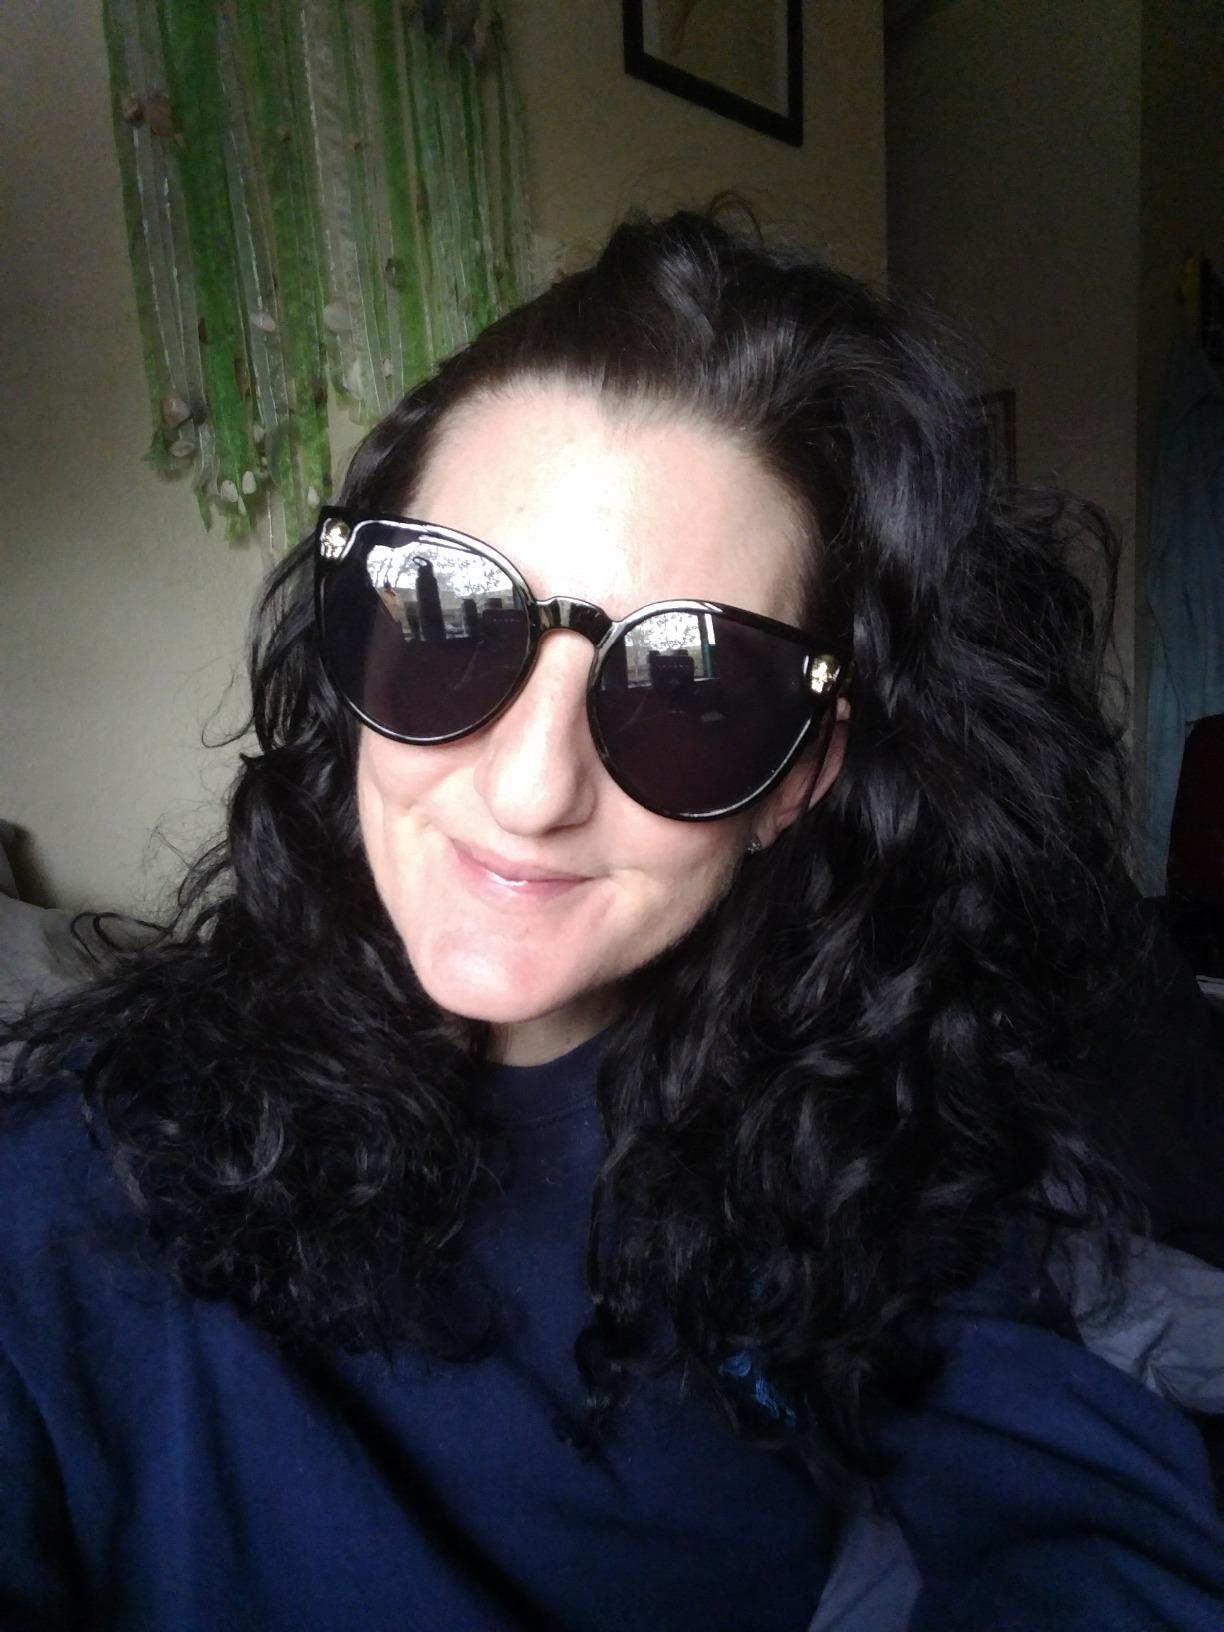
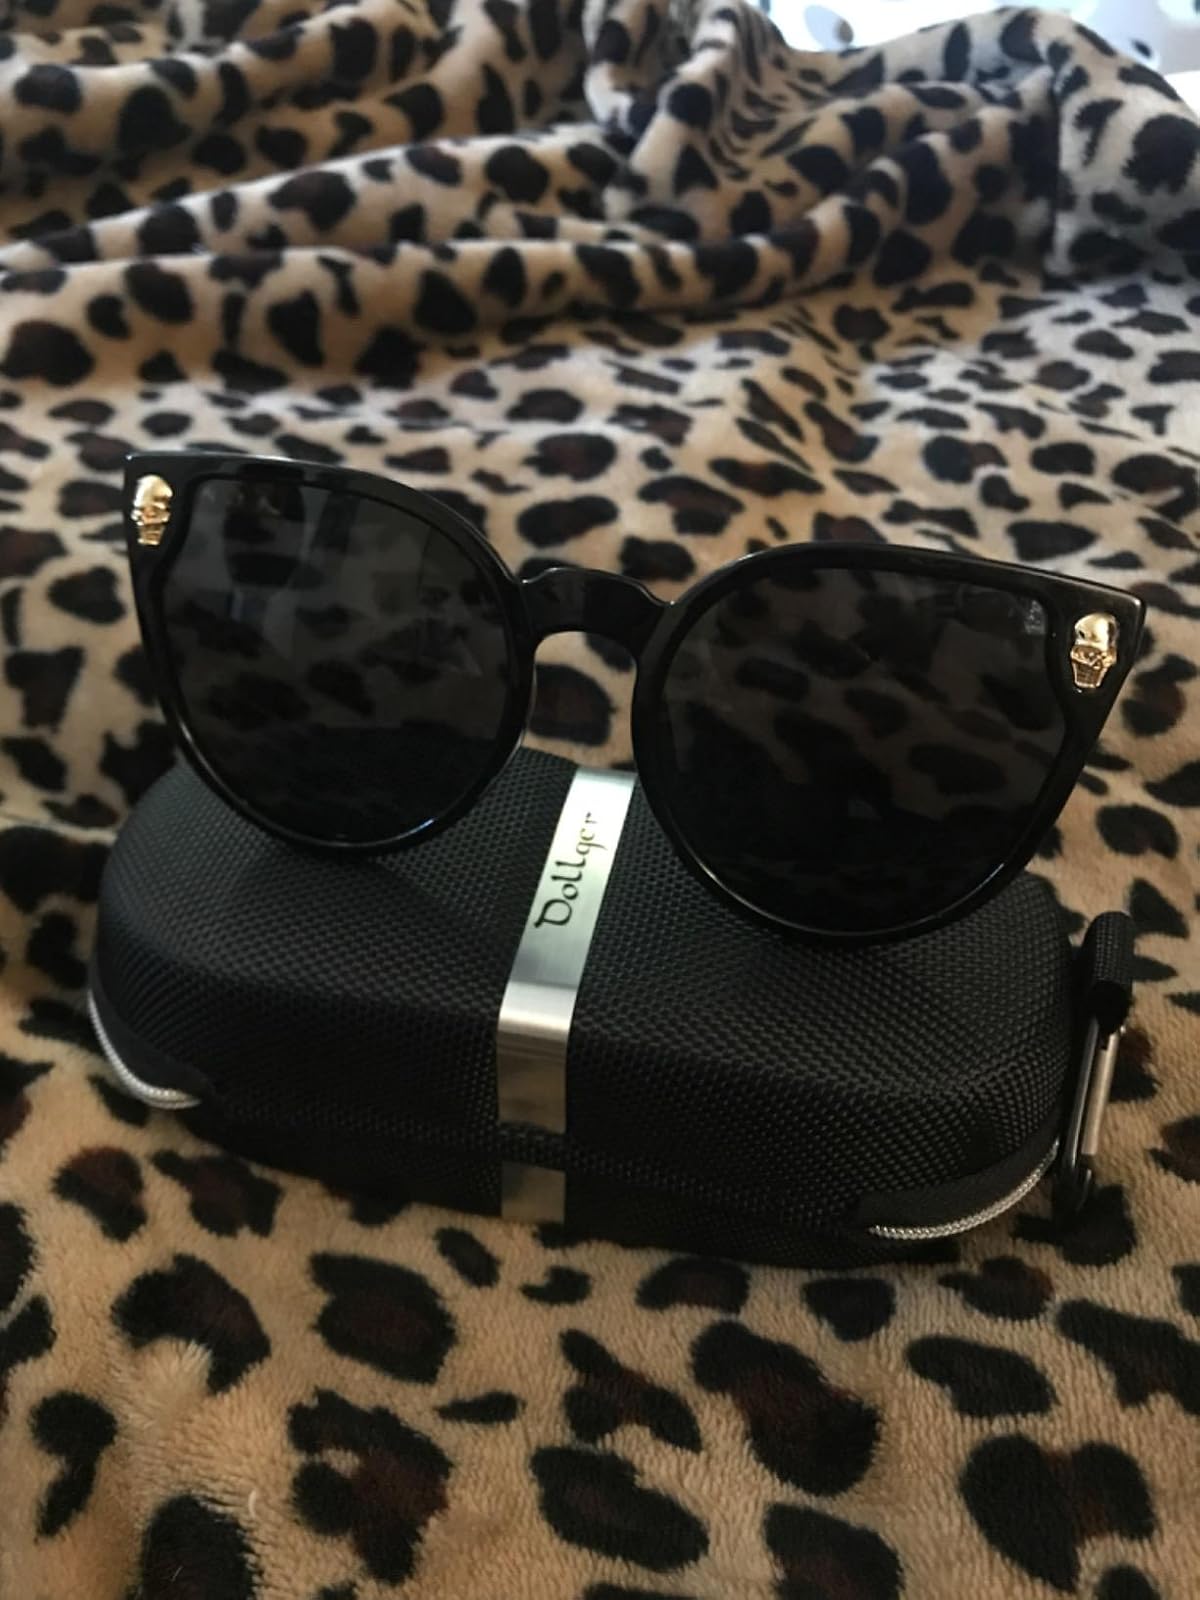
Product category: accessories_sunglasses
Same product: yes